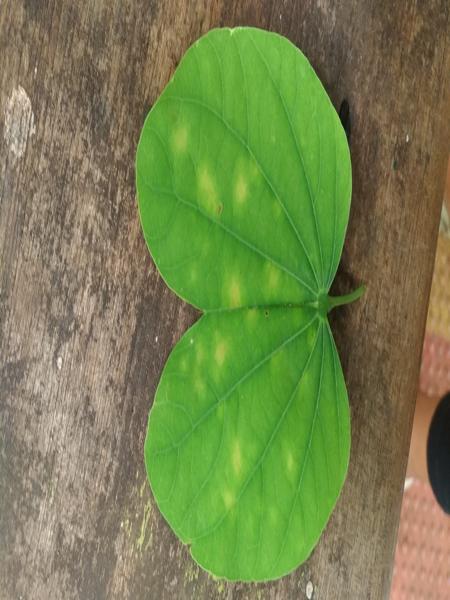
Plant: Kambajala